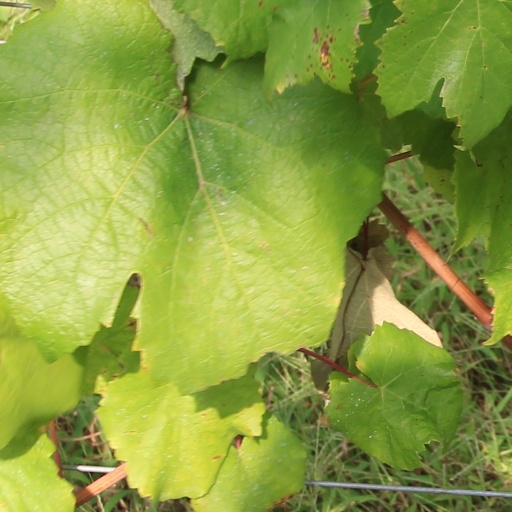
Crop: grape